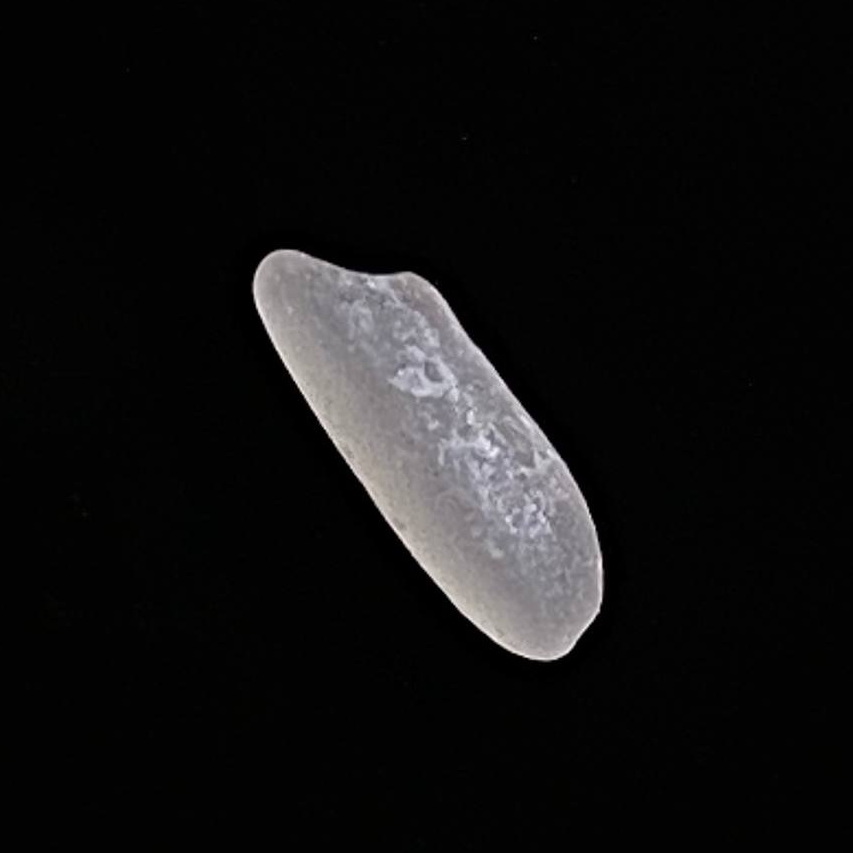
Rice variety: BR28